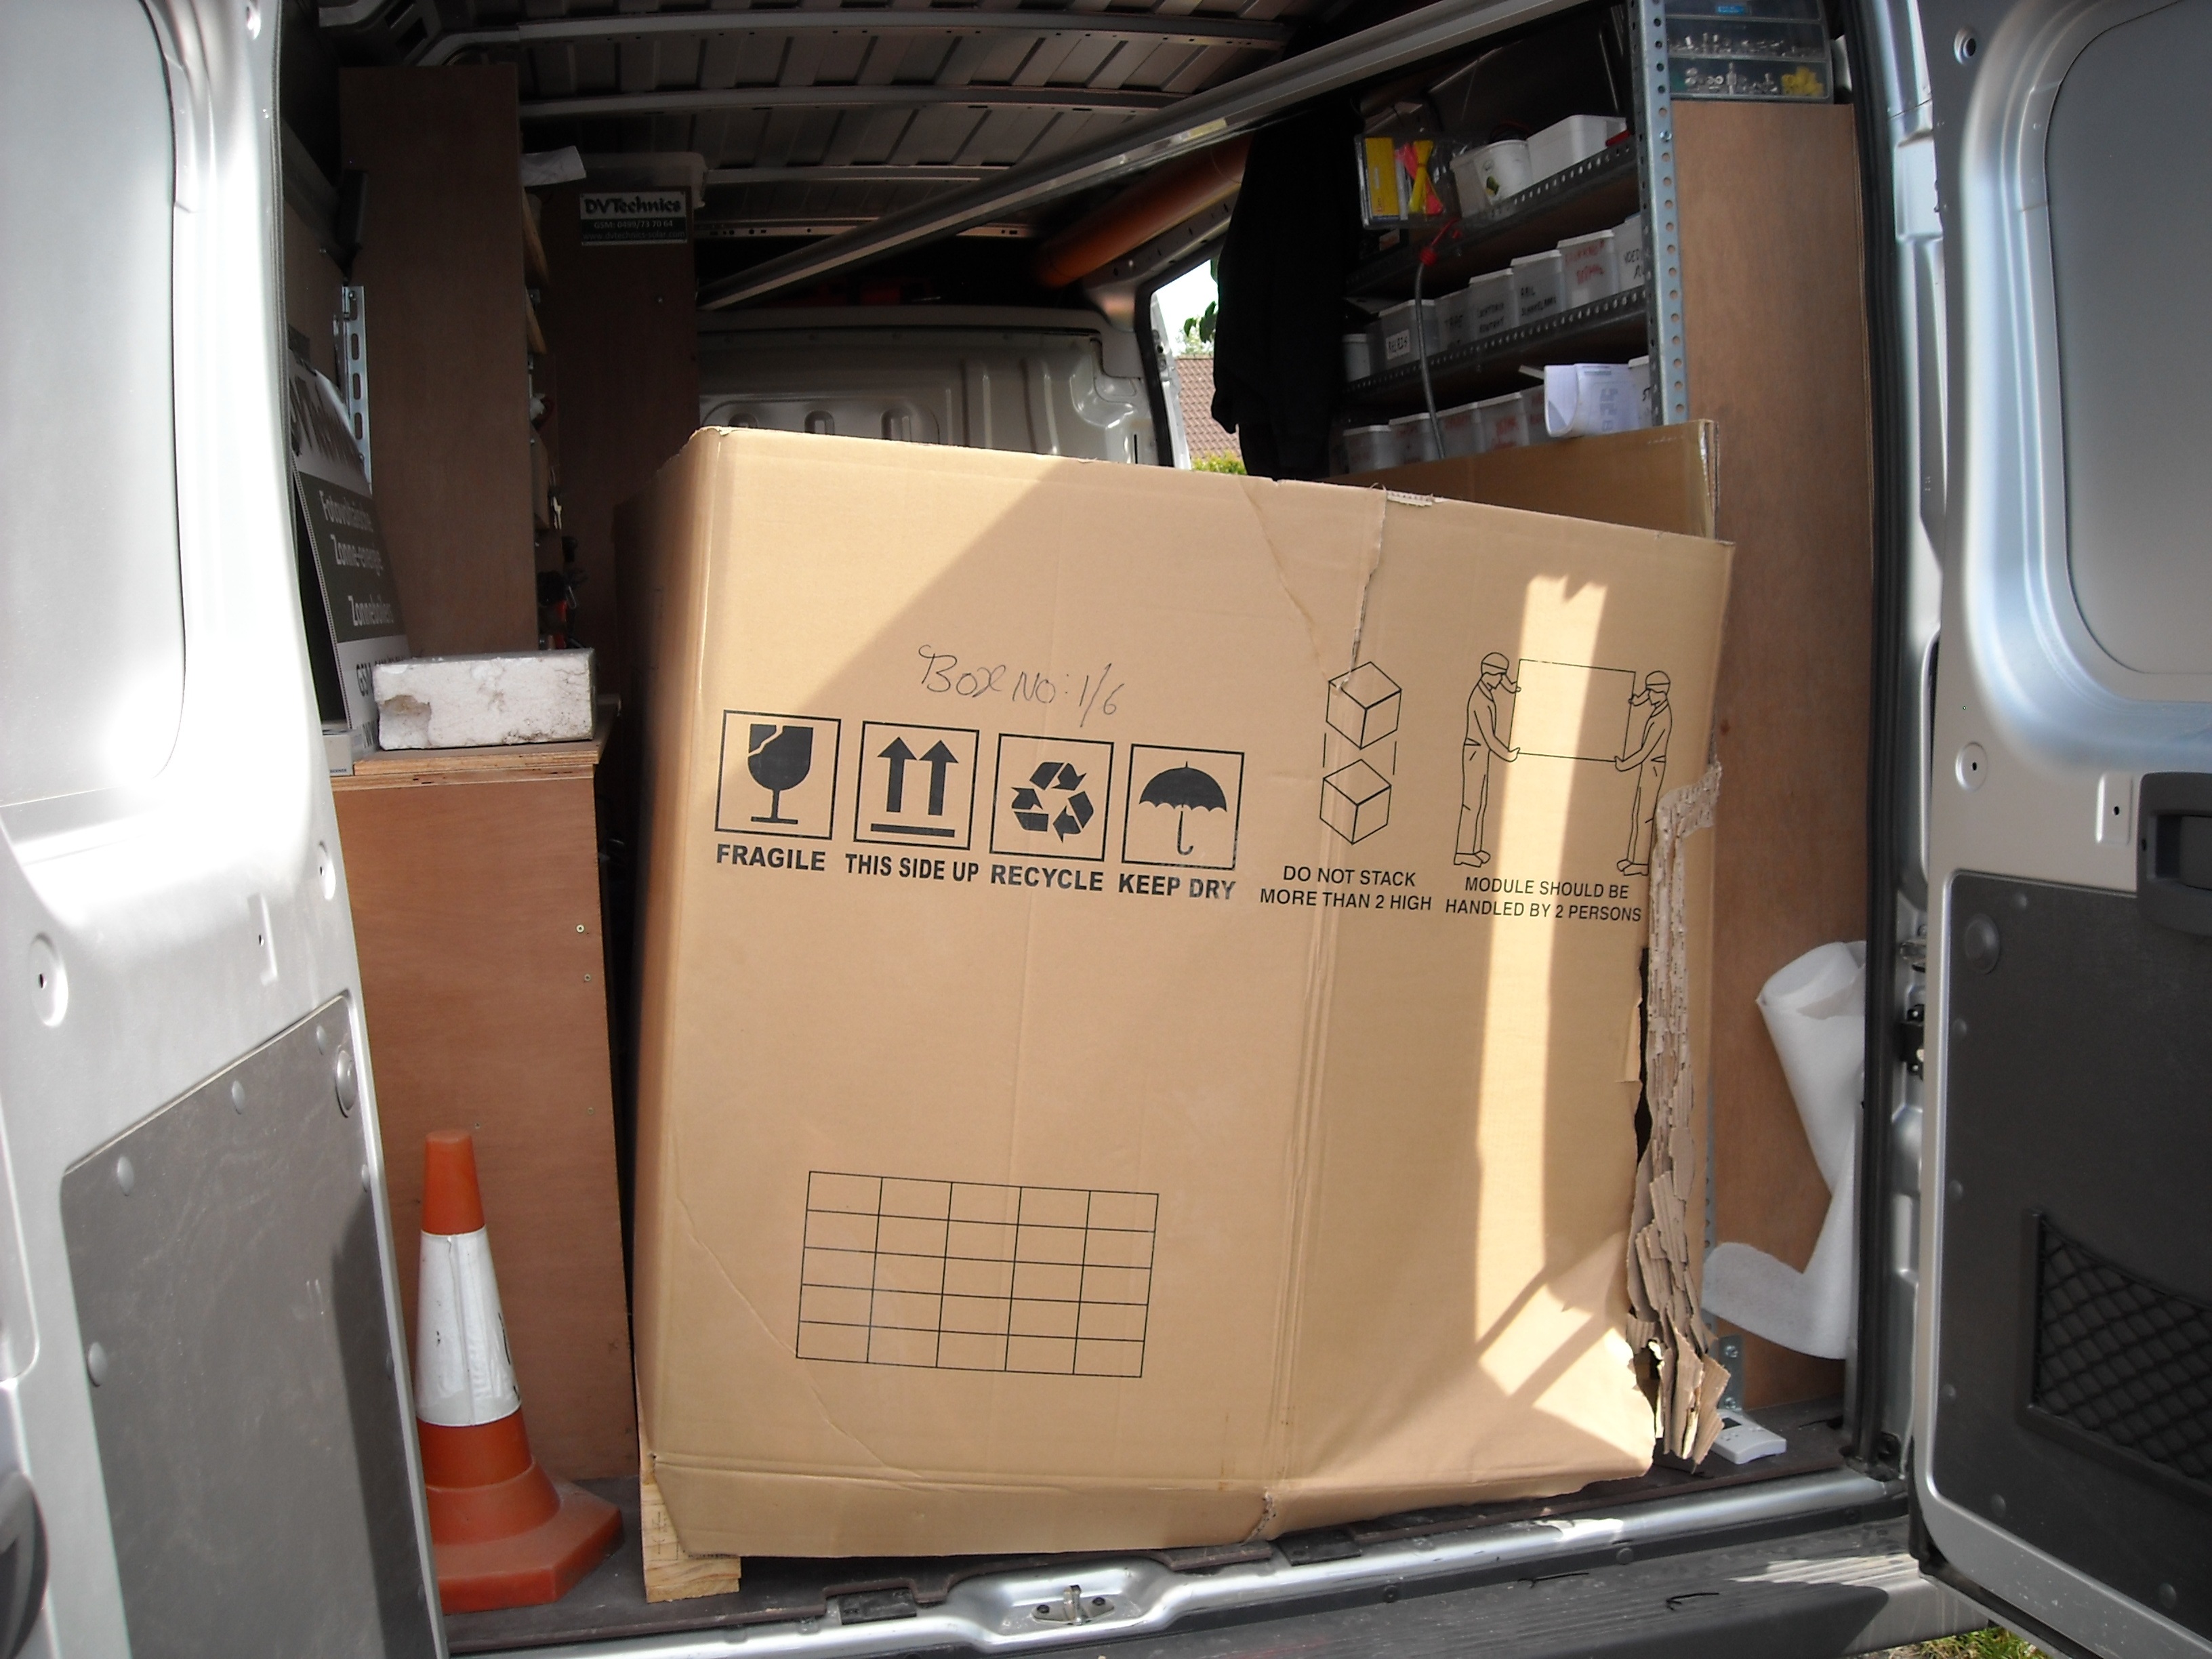
car, van, transport, vehicle, cardboard, packing, solar panels, land vehicle, automobile make